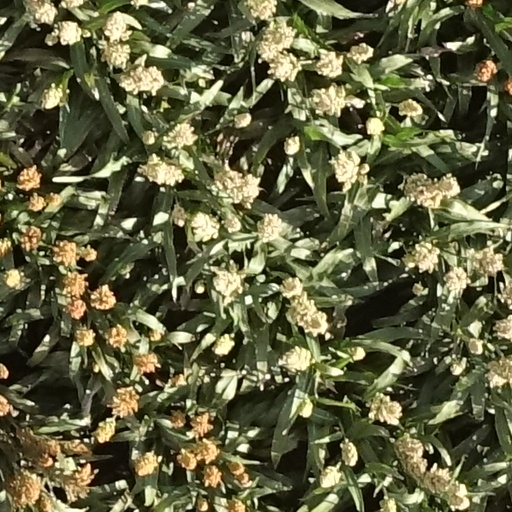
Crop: sorghum